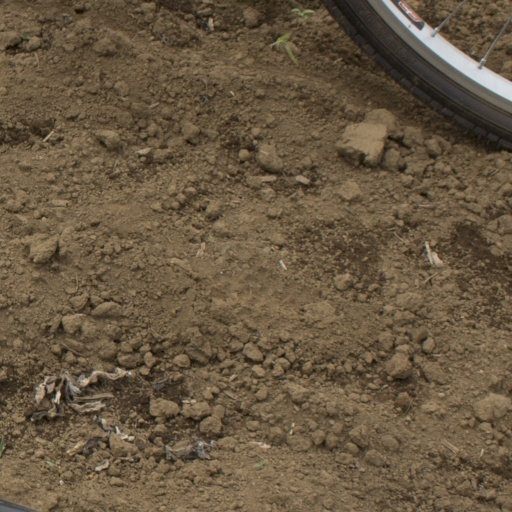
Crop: Jerusalem artichoke